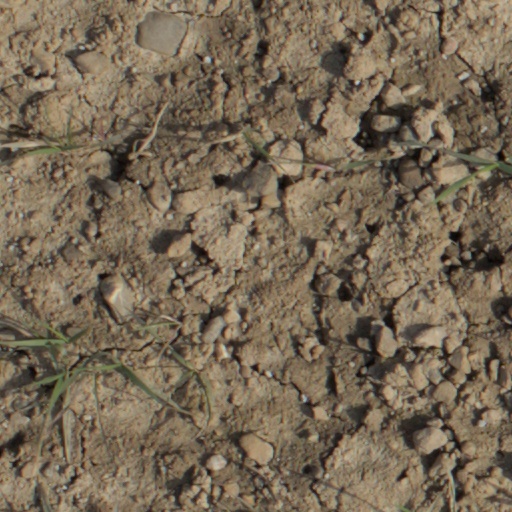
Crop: wheat